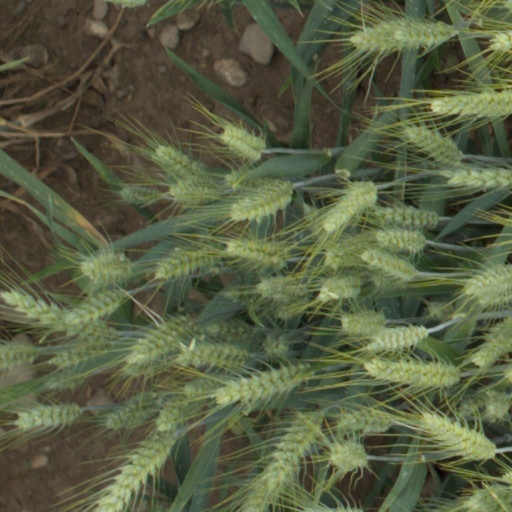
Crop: wheat